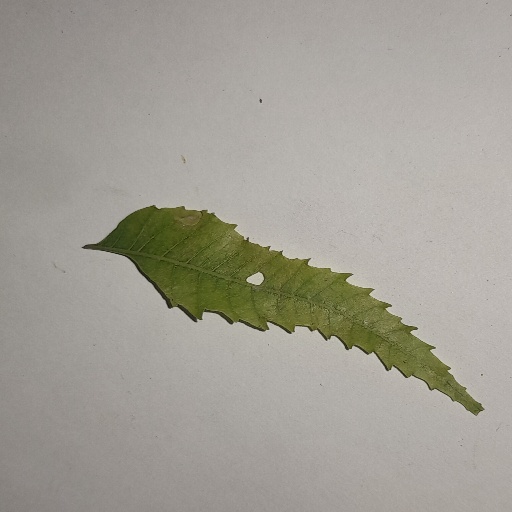
Species: Neem
Leaf condition: Yellow Leaf